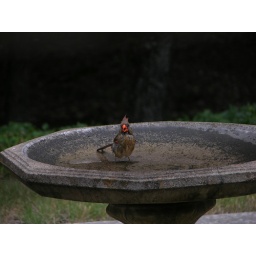
Cardinal in bird bath